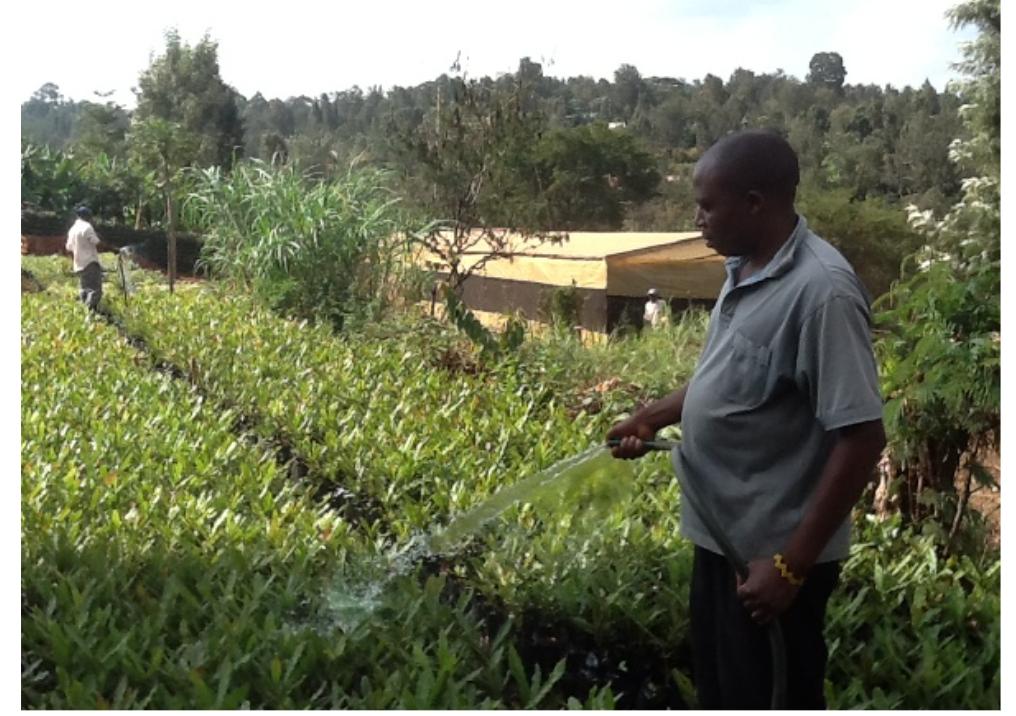
Wakulima wawili wanaume wamepeanda miche ya mimea inayotumika kuoteshwa kwenye misitu, ipo kwenye viriba na wanamwagilia kwa kutumia mpira wa maji. Eneo ni la wazi na linamwanga wa kutosha.